Greek Street

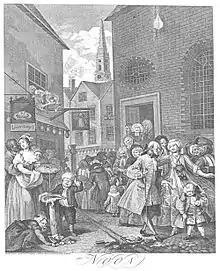
Hogarth's 'Noon' from "Four Times of the Day", showing the church in the background

It is thought to take its name from a Greek church that was built in 1677 in adjacent Crown Street, now part of the west side of Charing Cross Road. The church is depicted in William Hogarth's 'Noon' from "Four Times of the Day".